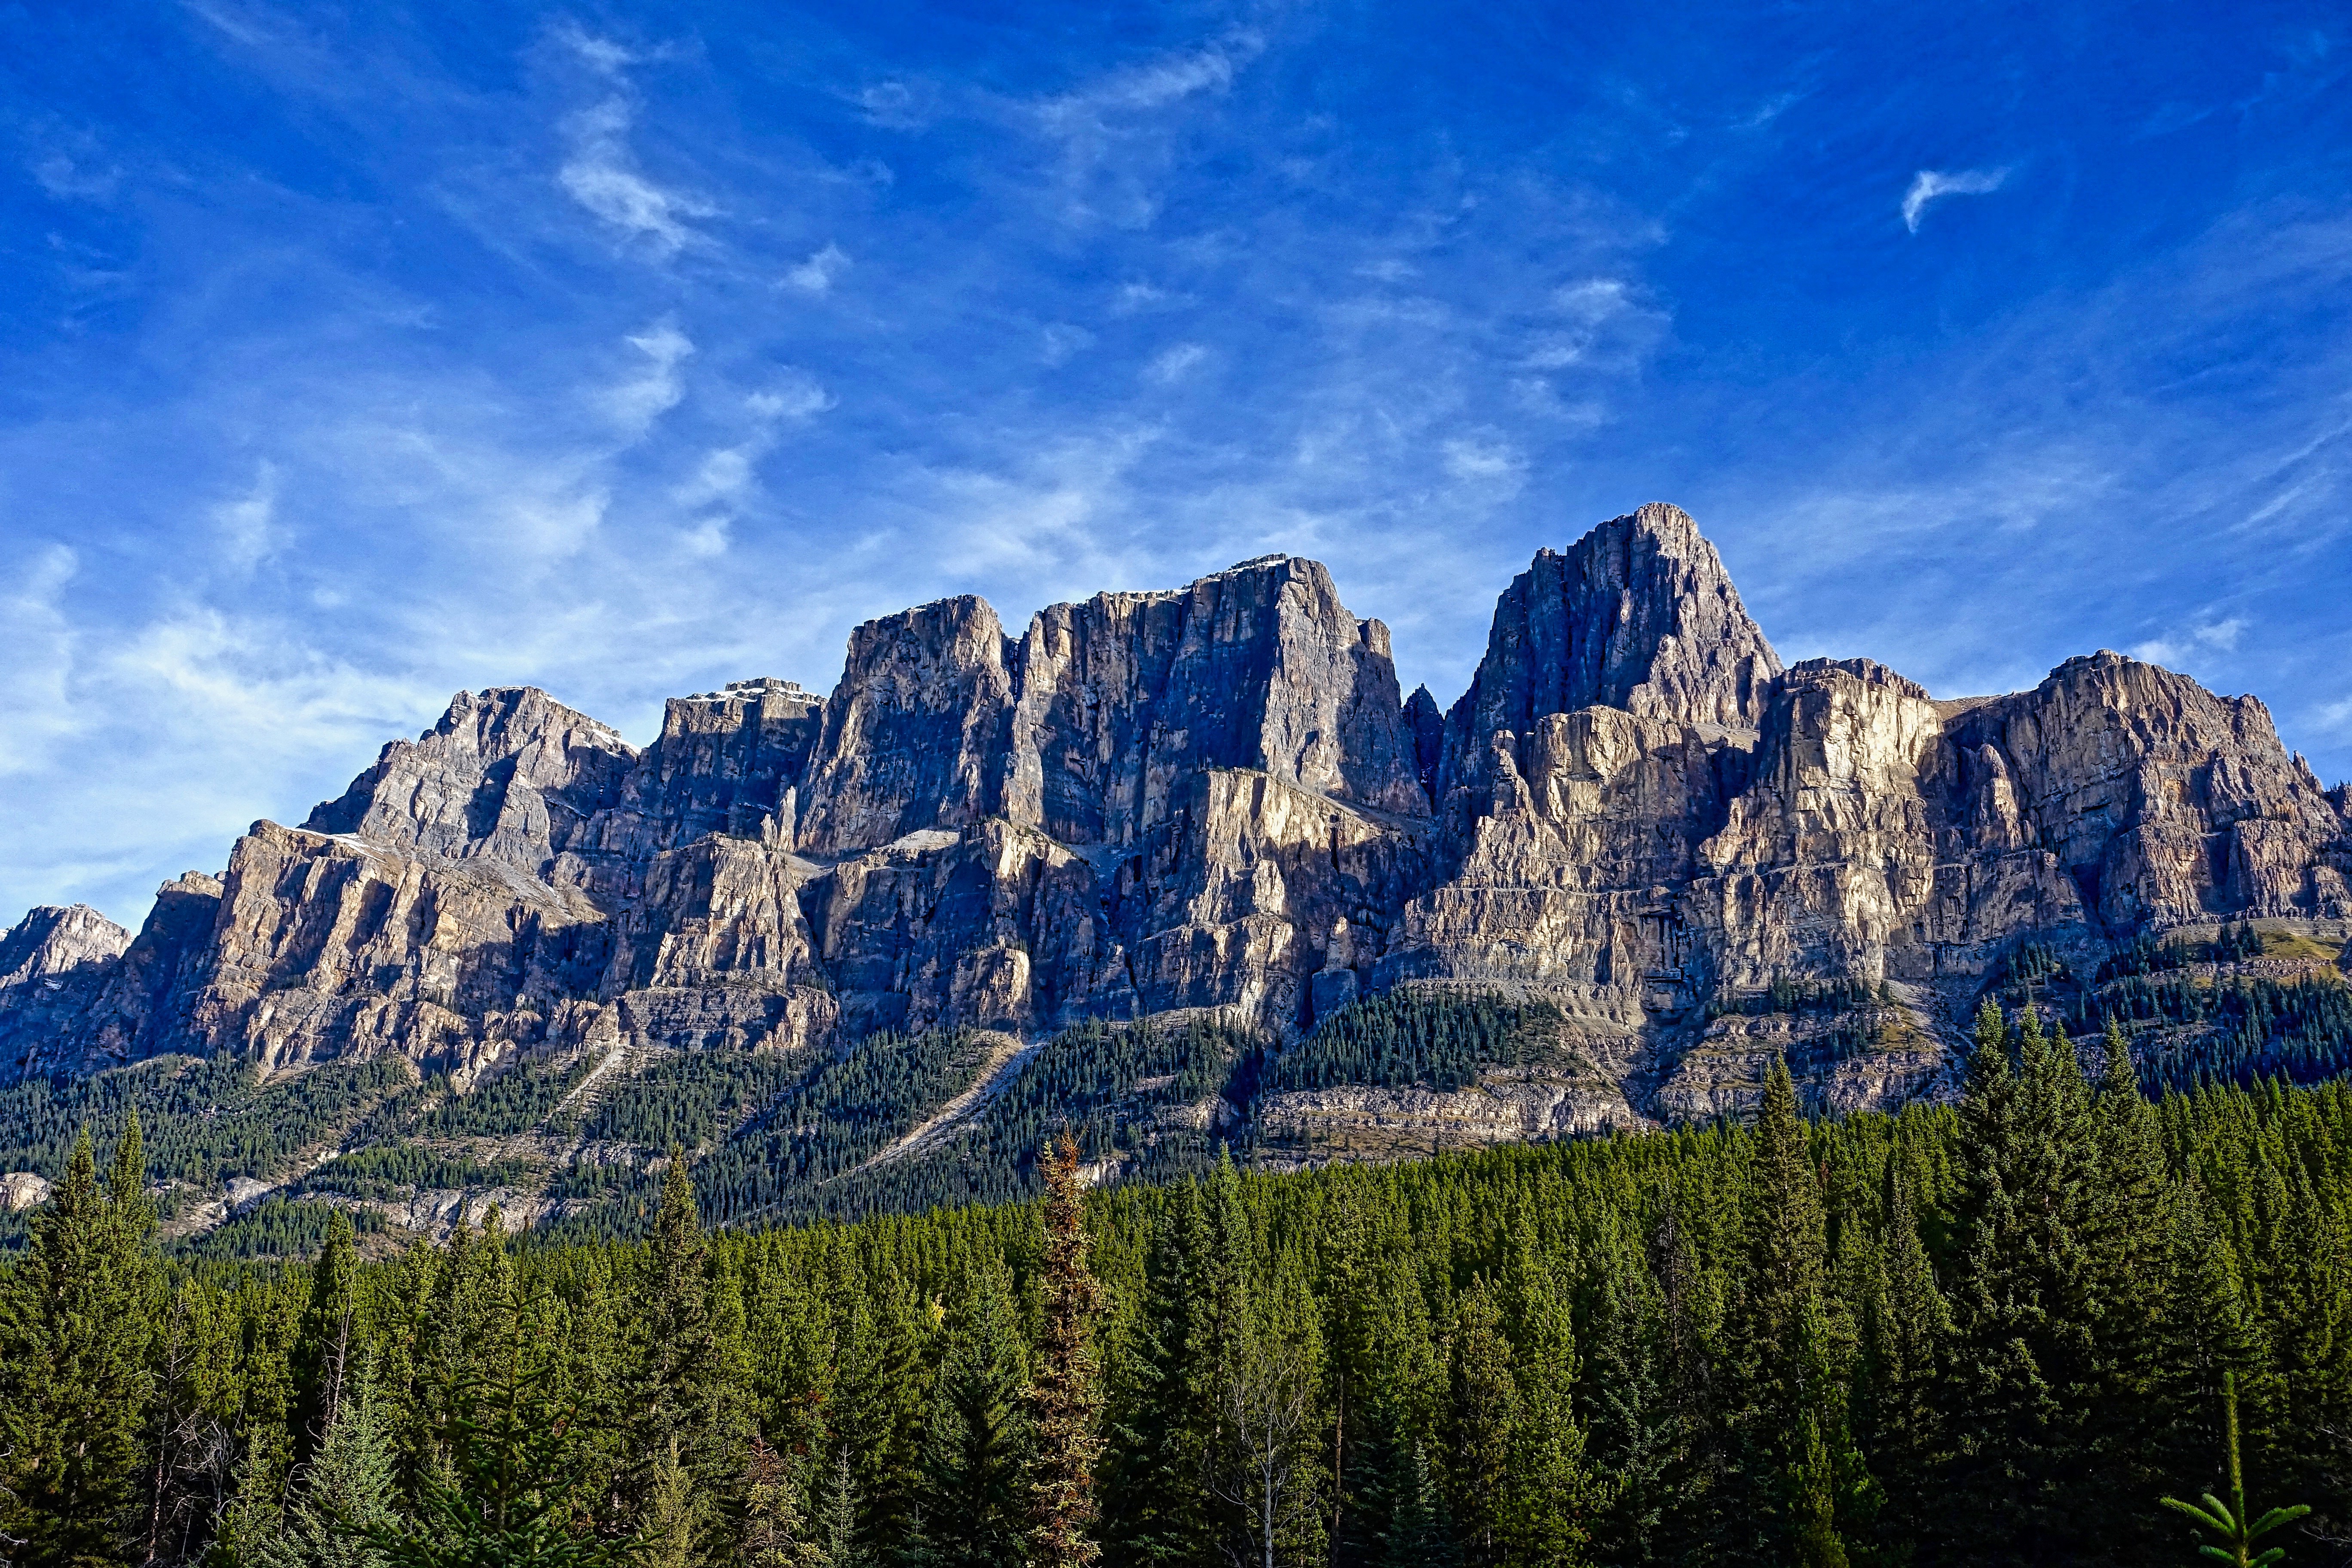
landscape, tree, nature, rock, wilderness, mountain, meadow, valley, mountain range, panorama, range, cliff, environment, scenic, park, scenery, rocky, terrain, national park, ridge, mountains, alps, plateau, rocky mountains, landform, geographical feature, mountainous landforms